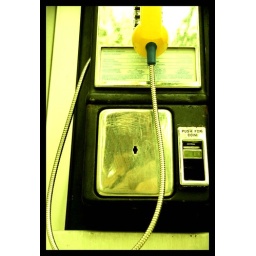
New yellow public phones in Condado, San Juan, PR. *no digital manipulation except for the black frame